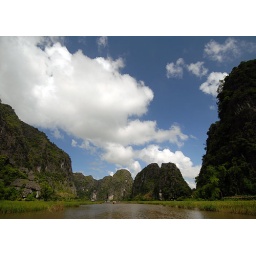
A boat ride along the river in Tam Coc, with paddy fields on the sides.